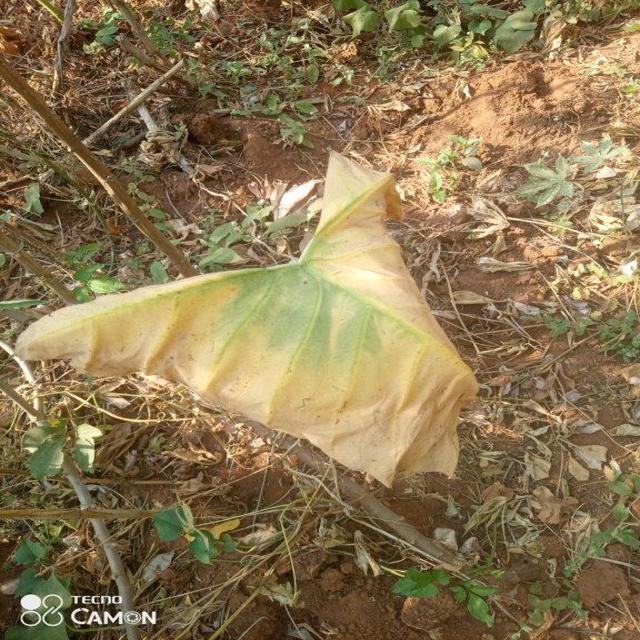
Label: Late_Blight